Fields of Blood

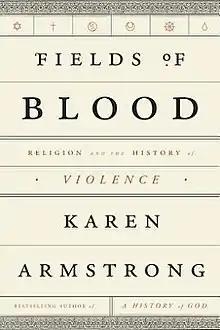
First edition

Fields of Blood: Religion and the History of Violence is a 2014 book written by Karen Armstrong, published by Knopf.